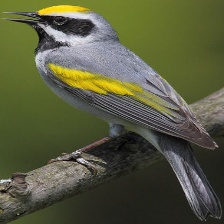
Species: GOLD WING WARBLER
Scientific name: VERMIVORA CHRYSOPTERA